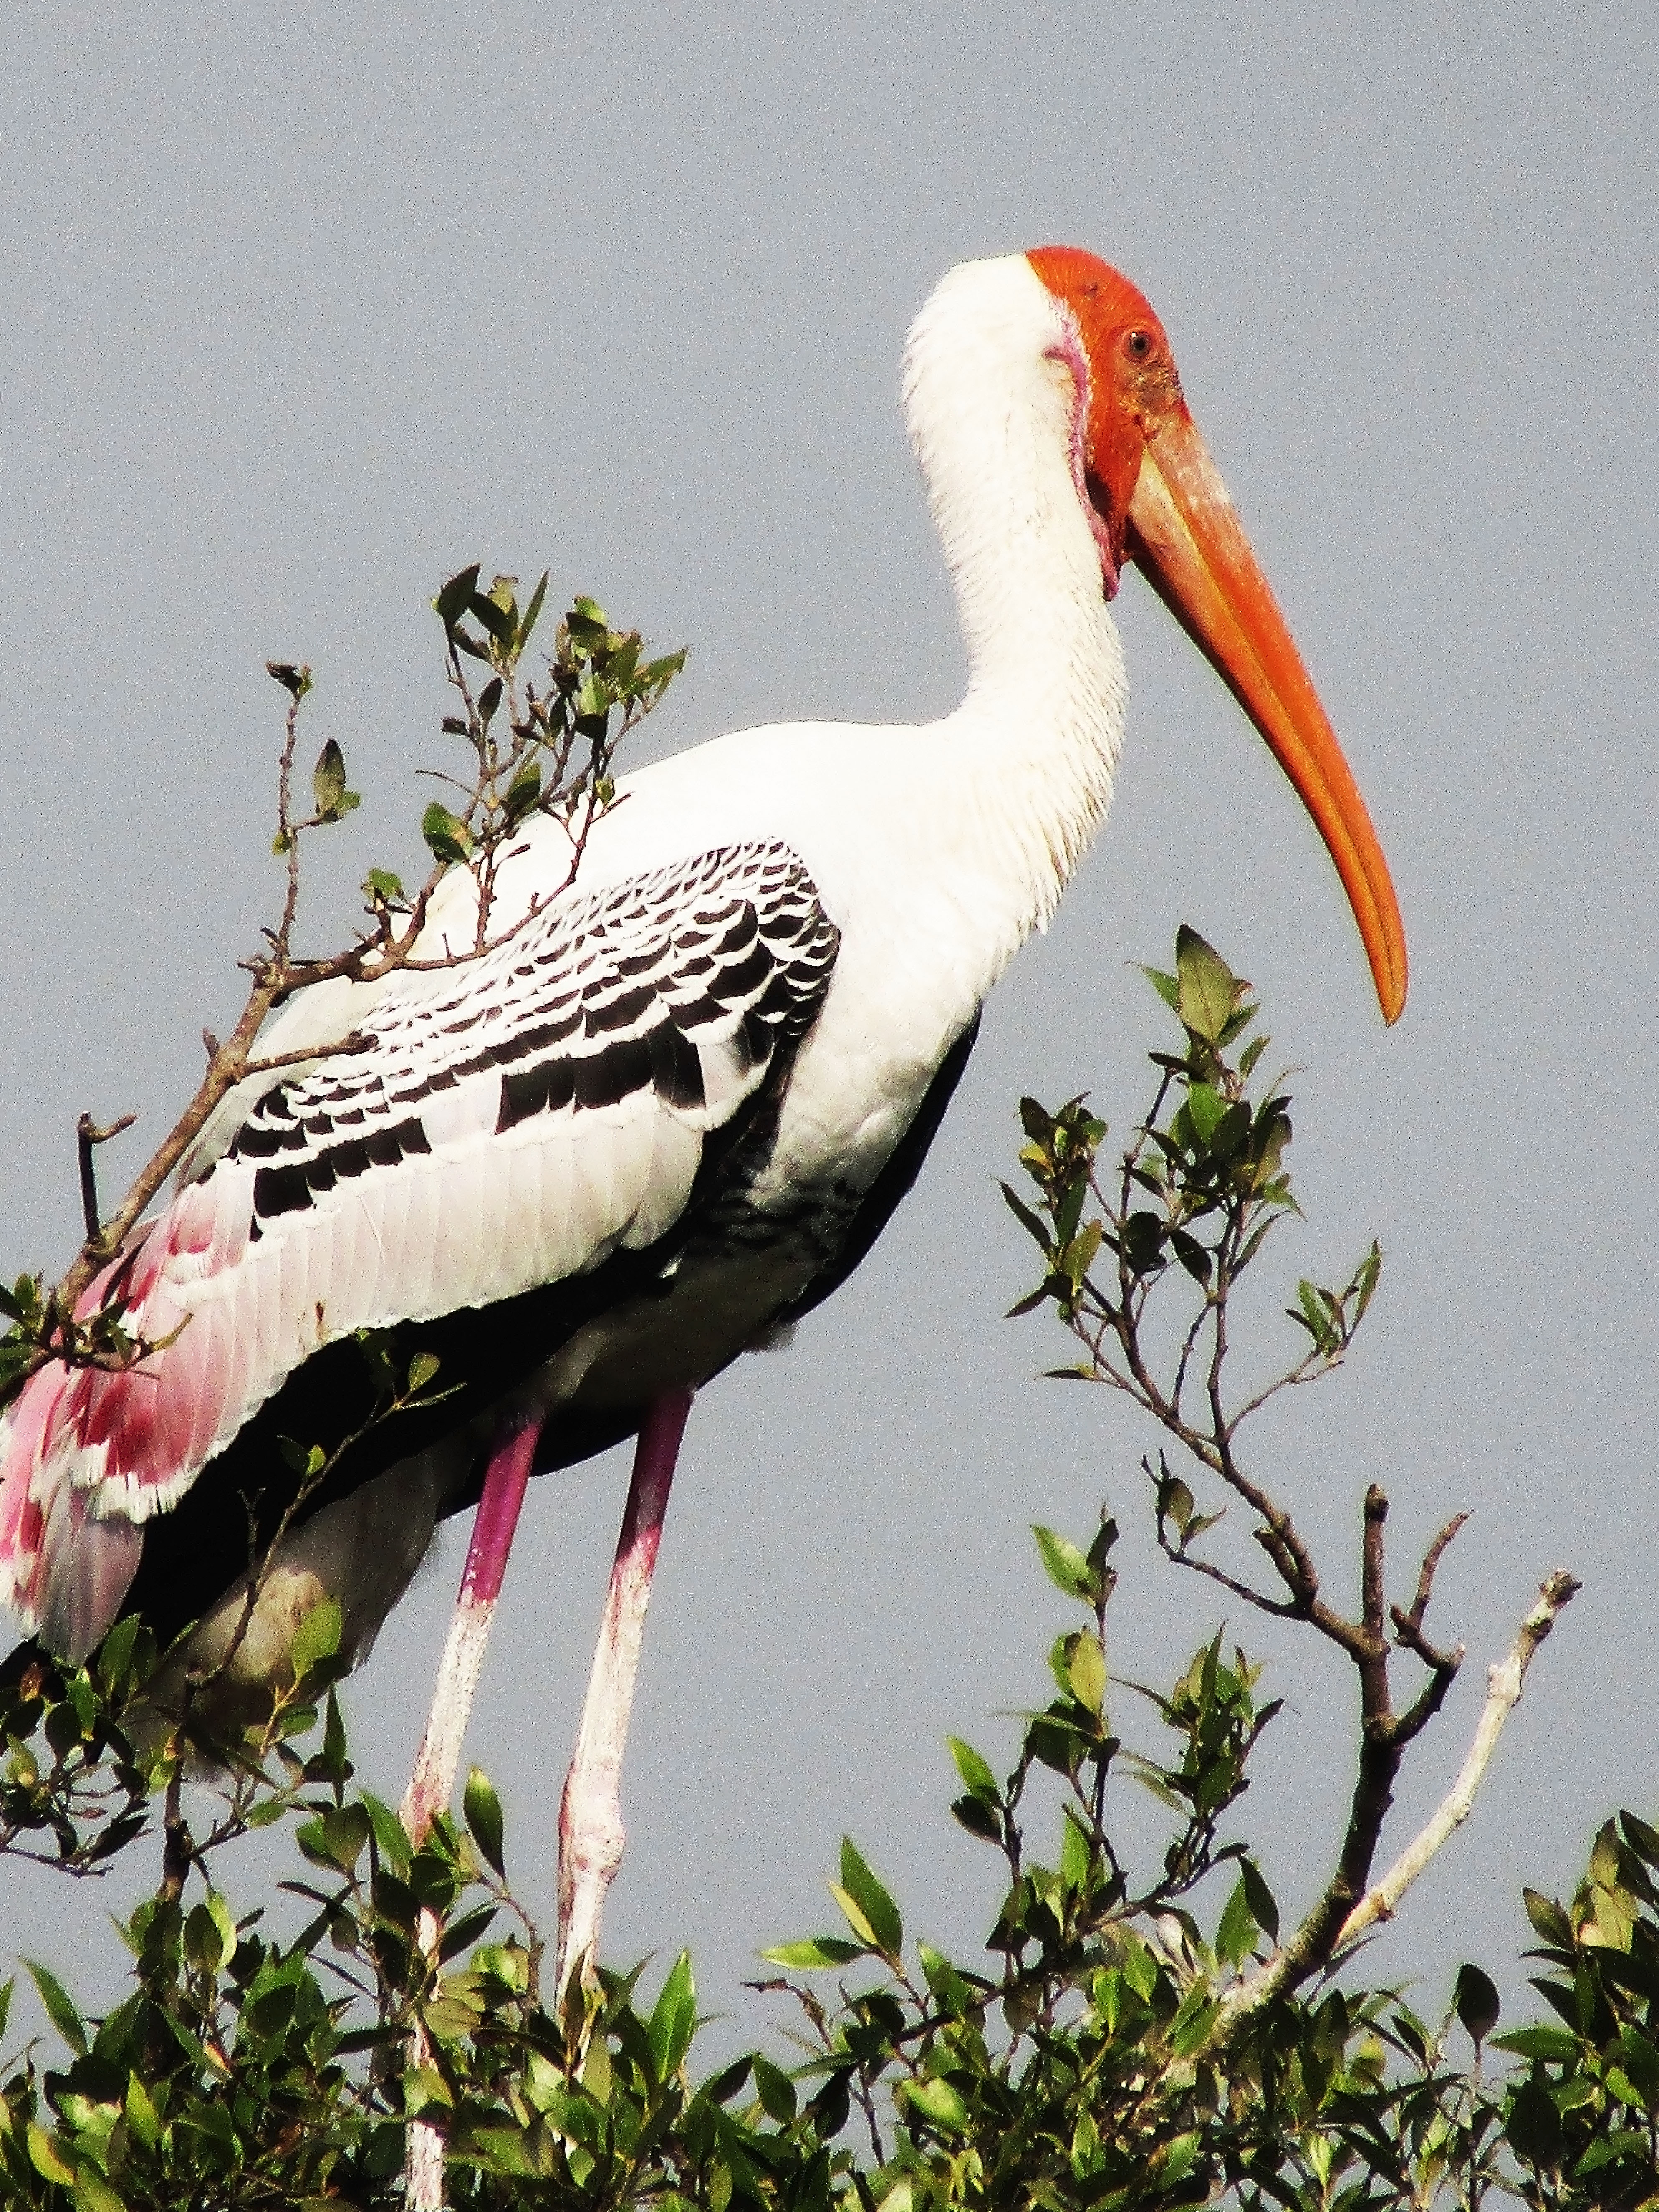
bird, eyes, beak, colour, wings, sky, natural environment, branch, organism, adaptation, feather, twig, wing, flower, wildlife, water bird, ciconiiformes, natural landscape, terrestrial animal, plant, seabird, art, shorebird, balance